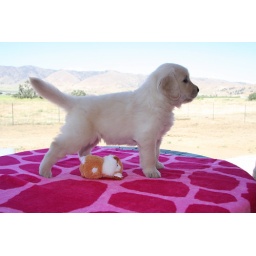
Harmony - Puff pink girl with brown owl toy. Photo taken on 6-26-2010 by Young Huynh